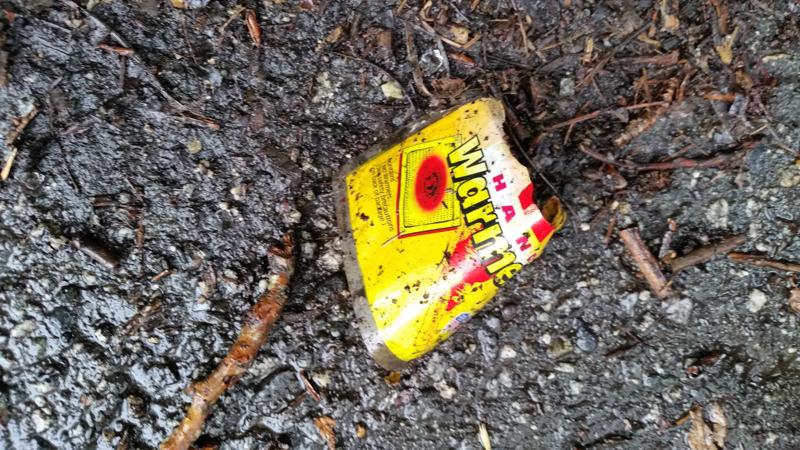
Label: trash